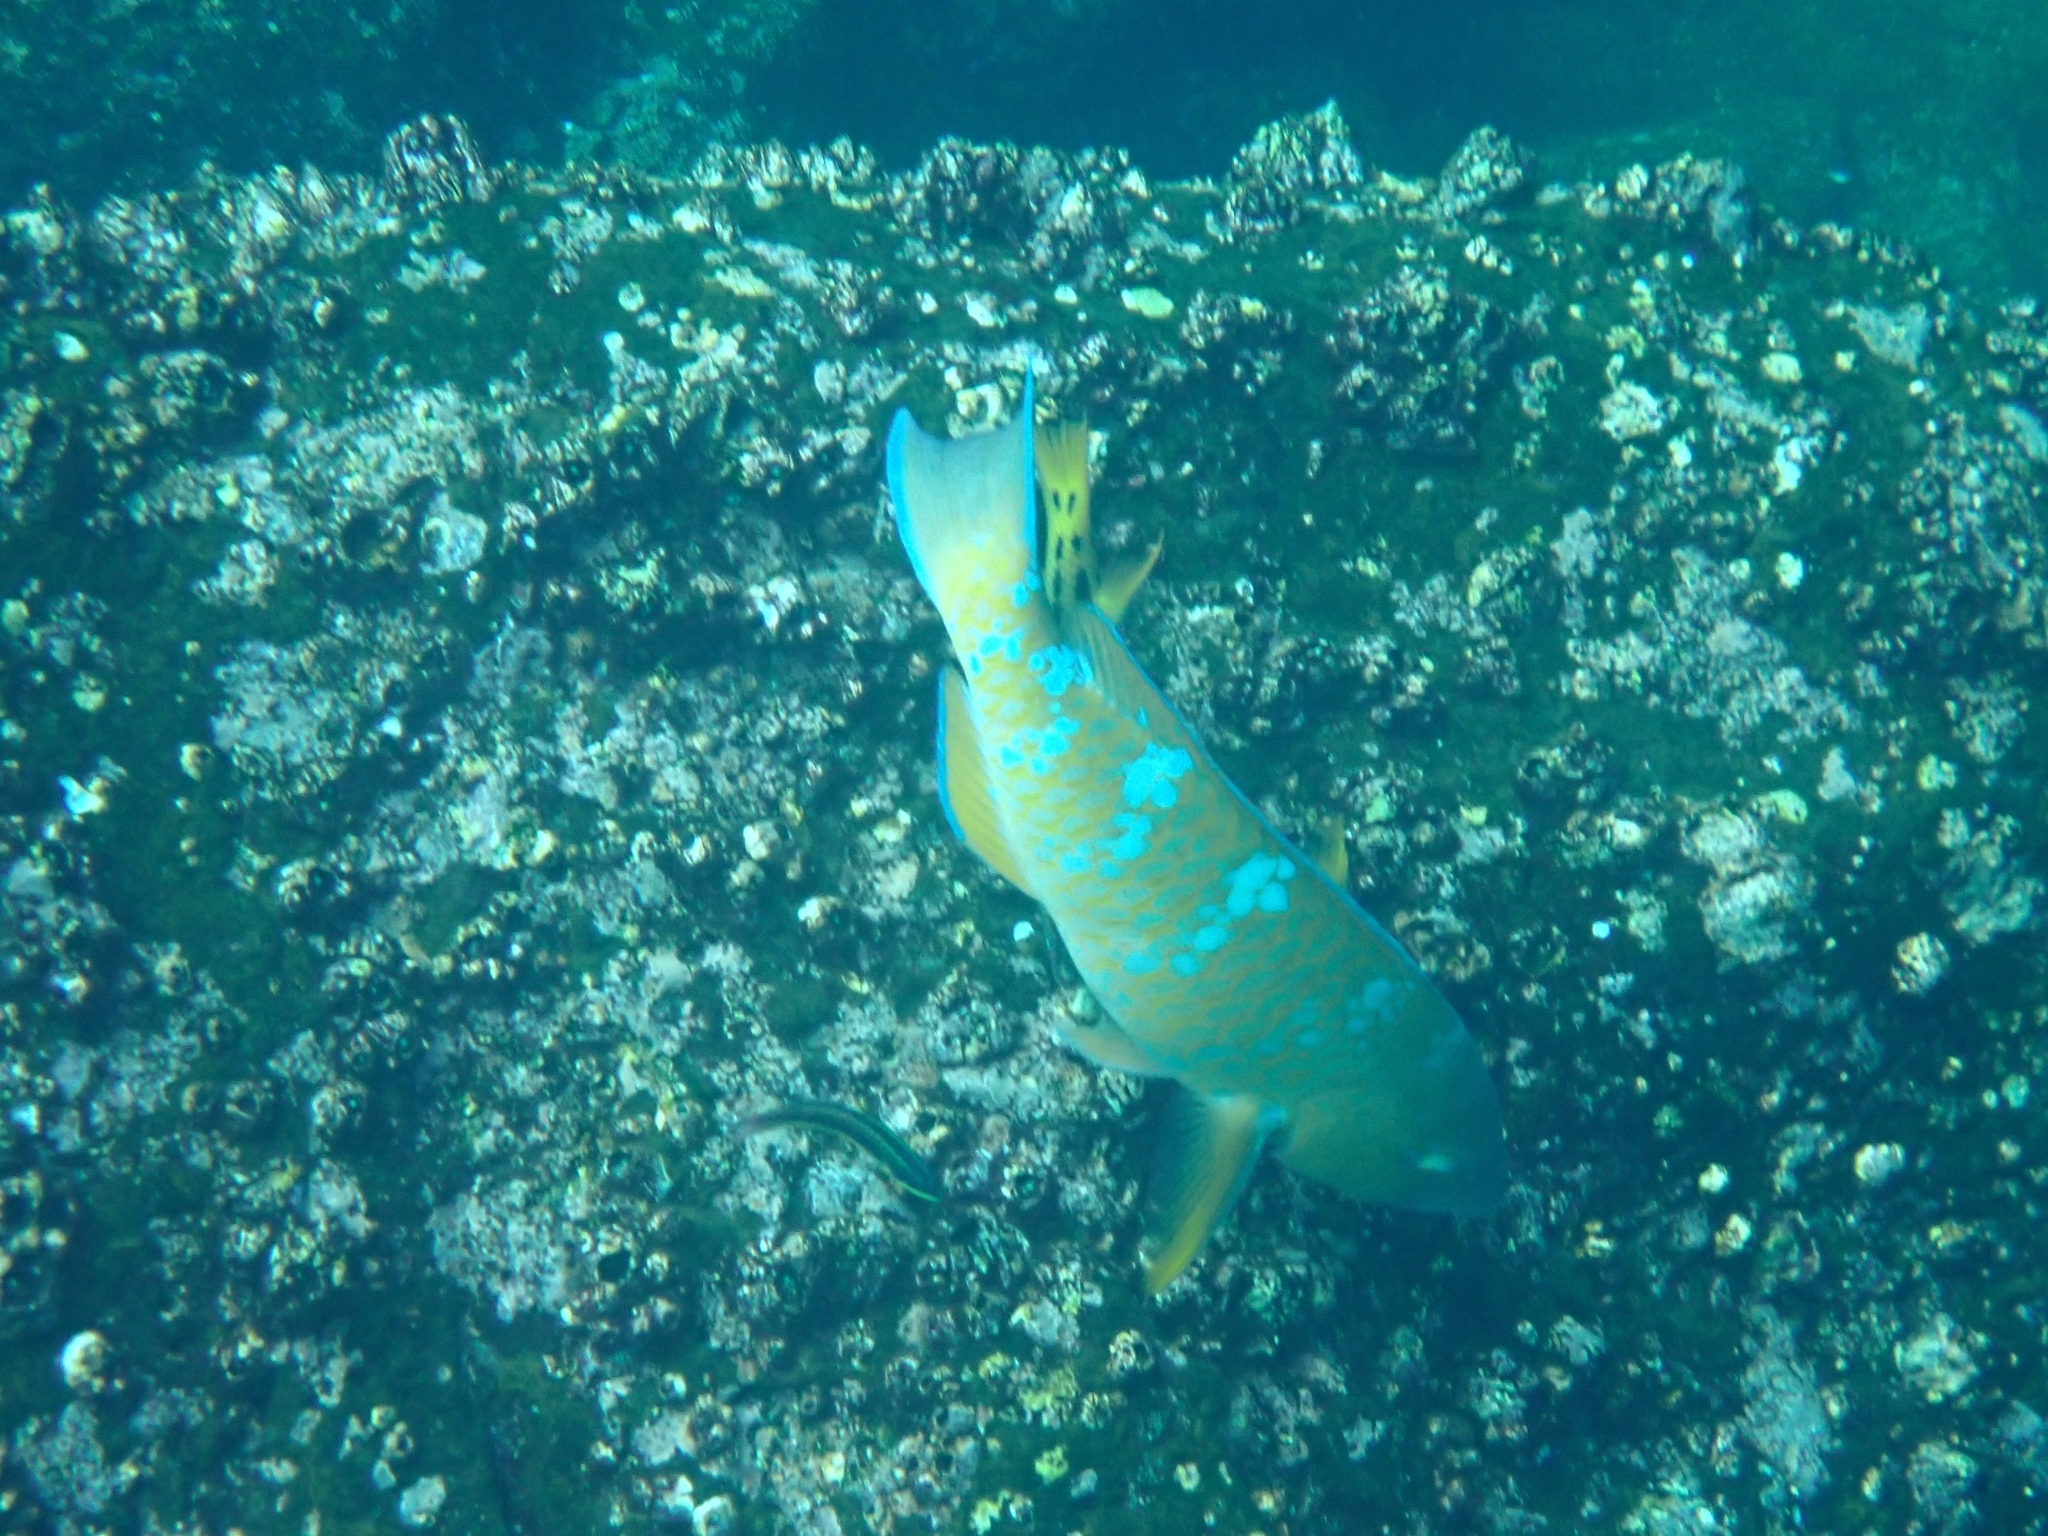
Scarus ghobban (Blue-barred Parrotfish)